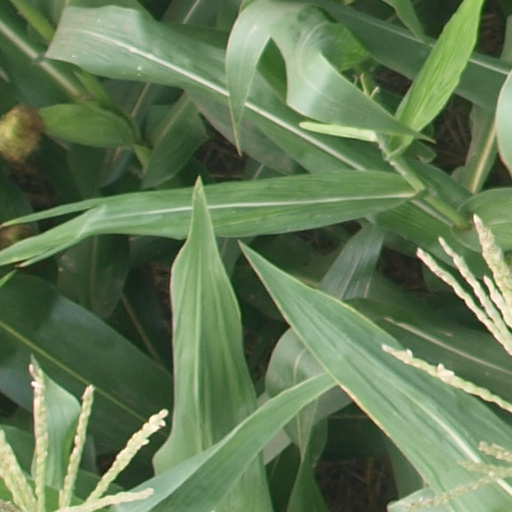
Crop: maize; corn